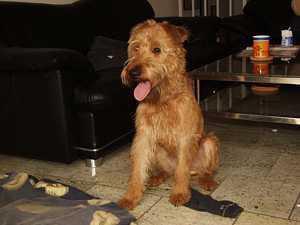
Irish_terrier